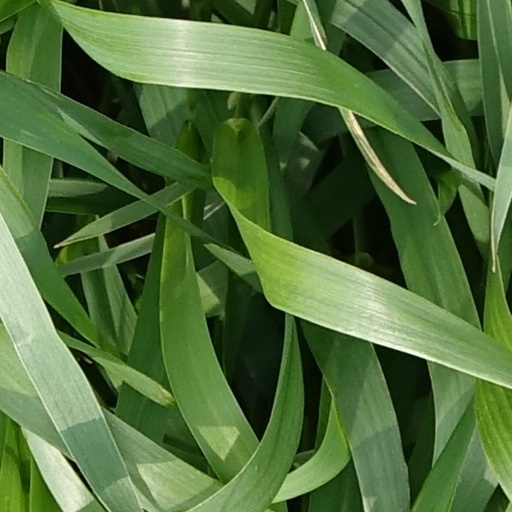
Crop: wheat